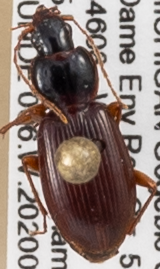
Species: Synuchus impunctatus
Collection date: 2020-07-15
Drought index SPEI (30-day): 0.218
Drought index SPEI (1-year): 1.45
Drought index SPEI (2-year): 2.09